Antoine Cash

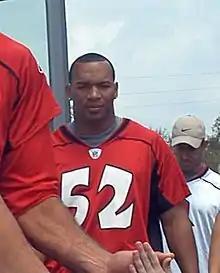
Cash in 2006.

Antoine Cash (born March 5, 1982) is a former American football linebacker. He was signed by the Atlanta Falcons as an undrafted free agent in 2005. He played college football at Southern Miss.